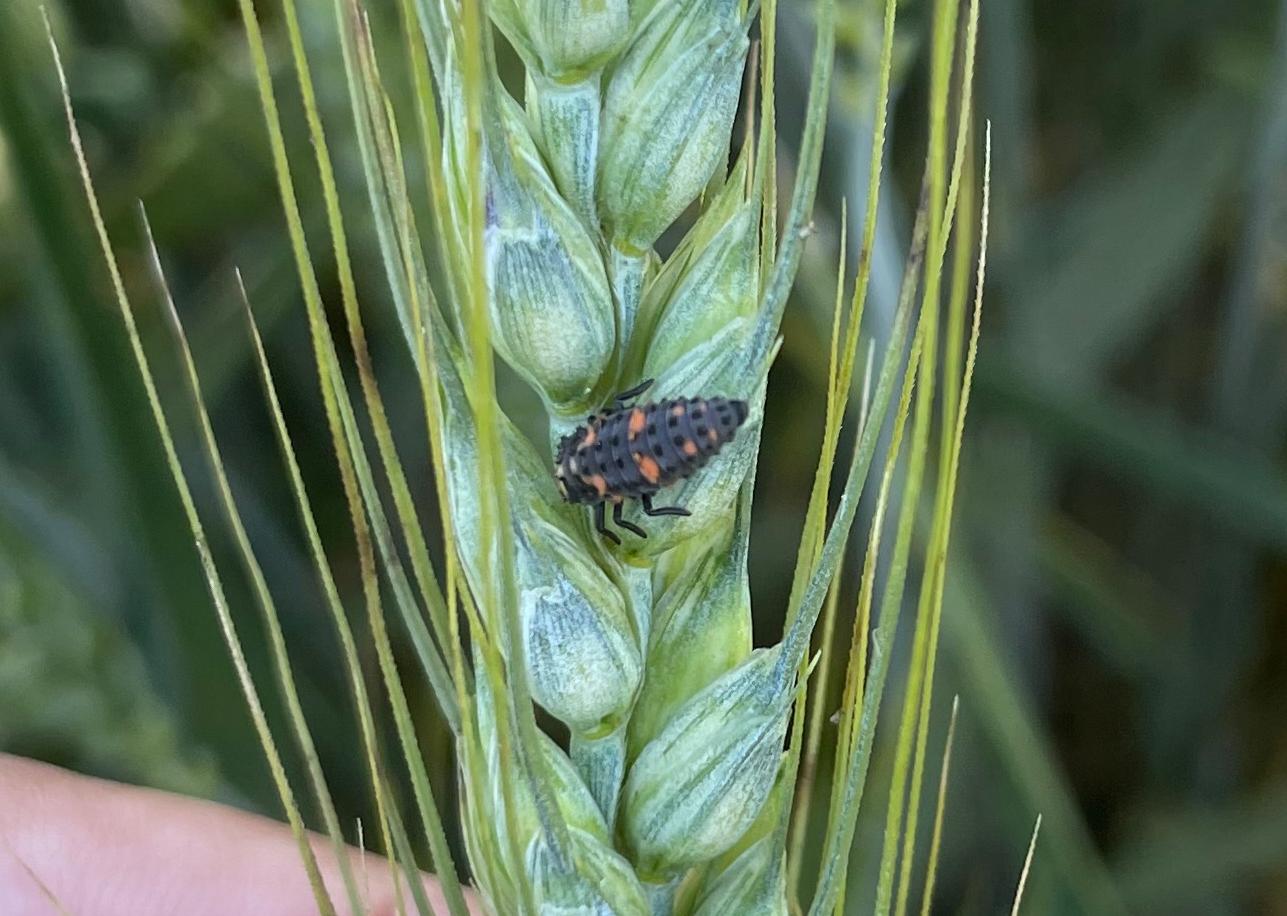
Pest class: predators